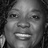
Emotion: happy